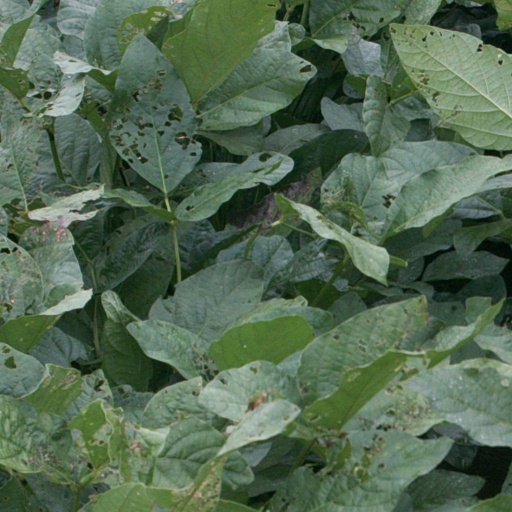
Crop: soybean